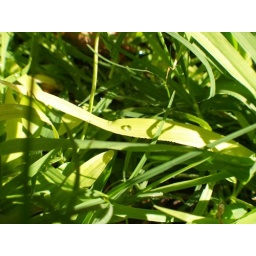
water drop over grass